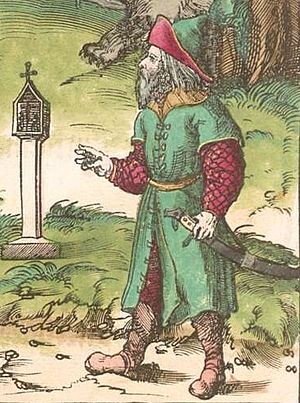
Erhard Schön
Theuerdank
Erhard Schön var en tysk træskærer og maler.